WNEW-FM

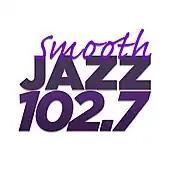
WNEW-HD2 "Smooth Jazz 102.7" logo

In April 2003, WNEW-FM launched the "Blink" format, describing itself as "The first FM station in New York to broadcast in high definition radio."